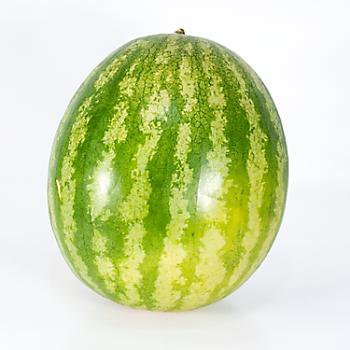
Label: Watermelon